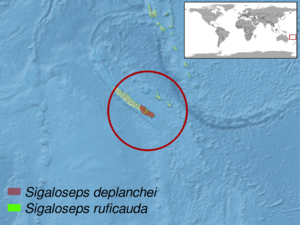
Sigaloseps est un genre de sauriens de la famille des Scincidae.